McDonald's

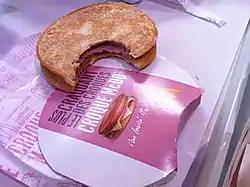
A Croque McDo from France

McDonald's predominantly sells hamburgers, various types of chicken, chicken sandwiches, French fries, soft drinks, shakes, breakfast items, and desserts. In most markets, McDonald's offers salads and vegetarian items, wraps and other localized fare. On a seasonal basis, McDonald's offers the McRib sandwich. During March of each year, McDonald's offers a Shamrock Shake to honor Saint Patrick's Day. The company often introduces items temporarily or brings them back after long absences.